Vashti

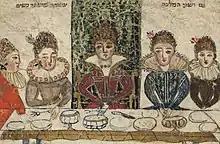
A drawing of Vashti from an illustrated scroll of the Book of Esther produced in the city of Ferrara in 1617. From the collections of the National Library of Israel

In the Book of Esther, Vashti is the first wife of King Ahasuerus. While the king holds a magnificent banquet for his princes, nobles and servants, she holds a separate banquet for the women. On the seventh day of the banquet, when the king's heart was "merry with wine", the king orders his seven chamberlains to summon Vashti to come before him and his guests wearing her royal crown, in order to display her beauty. Vashti refuses to come, and the king becomes angry. He asks his advisers how Vashti should be punished for her disobedience. His adviser Memucan tells him that Vashti has wronged not only the king, but also all of the husbands of Persia, whose wives may be encouraged by Vashti's actions to disobey. Memucan encourages Ahasuerus to dismiss Vashti and find another queen. Ahasuerus takes Memucan's advice, and sends letters to all of the provinces that men should dominate in their households. Ahasuerus subsequently chooses Esther as his queen to replace Vashti.